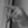
ASL letter: P